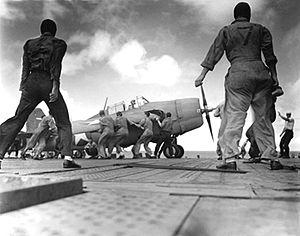
La bataille des îles Santa Cruz qui eut lieu entre les 25 et 27 octobre 1942 fut la quatrième bataille aéronavale du théâtre Pacifique de la Seconde Guerre mondiale et le quatrième engagement majeur entre la marine impériale japonaise et la marine américaine durant la bataille de Guadalcanal. Comme lors des batailles de la mer de Corail, de Midway et des Salomon orientales, les deux flottes entrèrent rarement en contact visuel et toutes les attaques furent menées par l'intermédiaire de l'aviation embarquée ou des appareils basés à terre.